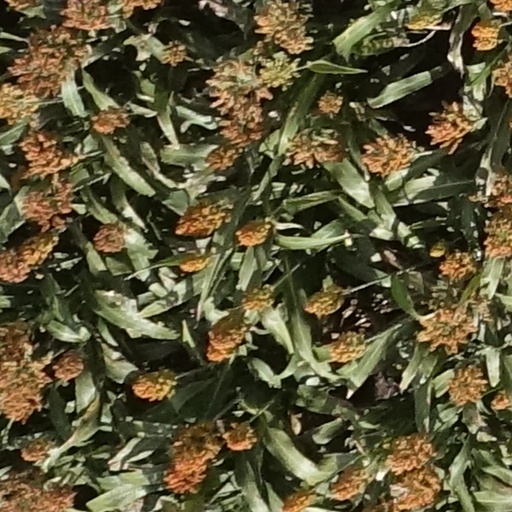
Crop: sorghum